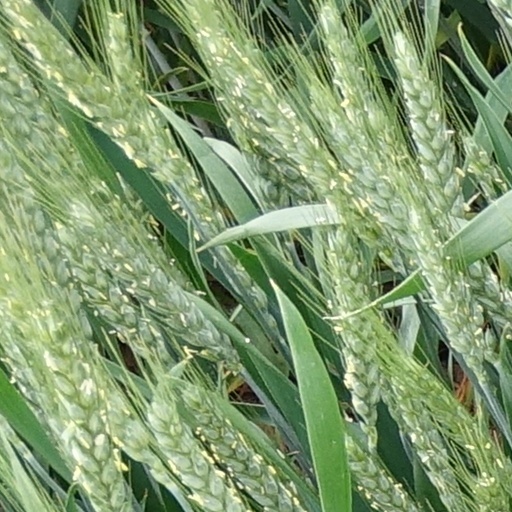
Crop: wheat